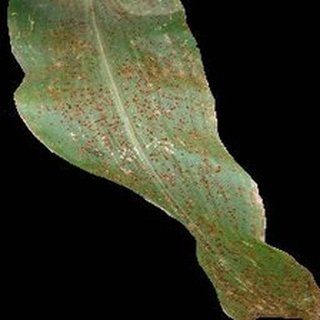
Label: corn_common_rust